Minot Industrial Historic District

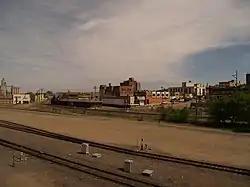
View of the district (left half of image in particular)

The Minot Industrial Historic District is a historic district in Downtown Minot, North Dakota, United States, that was listed on the National Register of Historic Places in 1986. It includes Classical Revival and Italianate architecture. The listing included 31 contributing buildings and one other contributing structure.